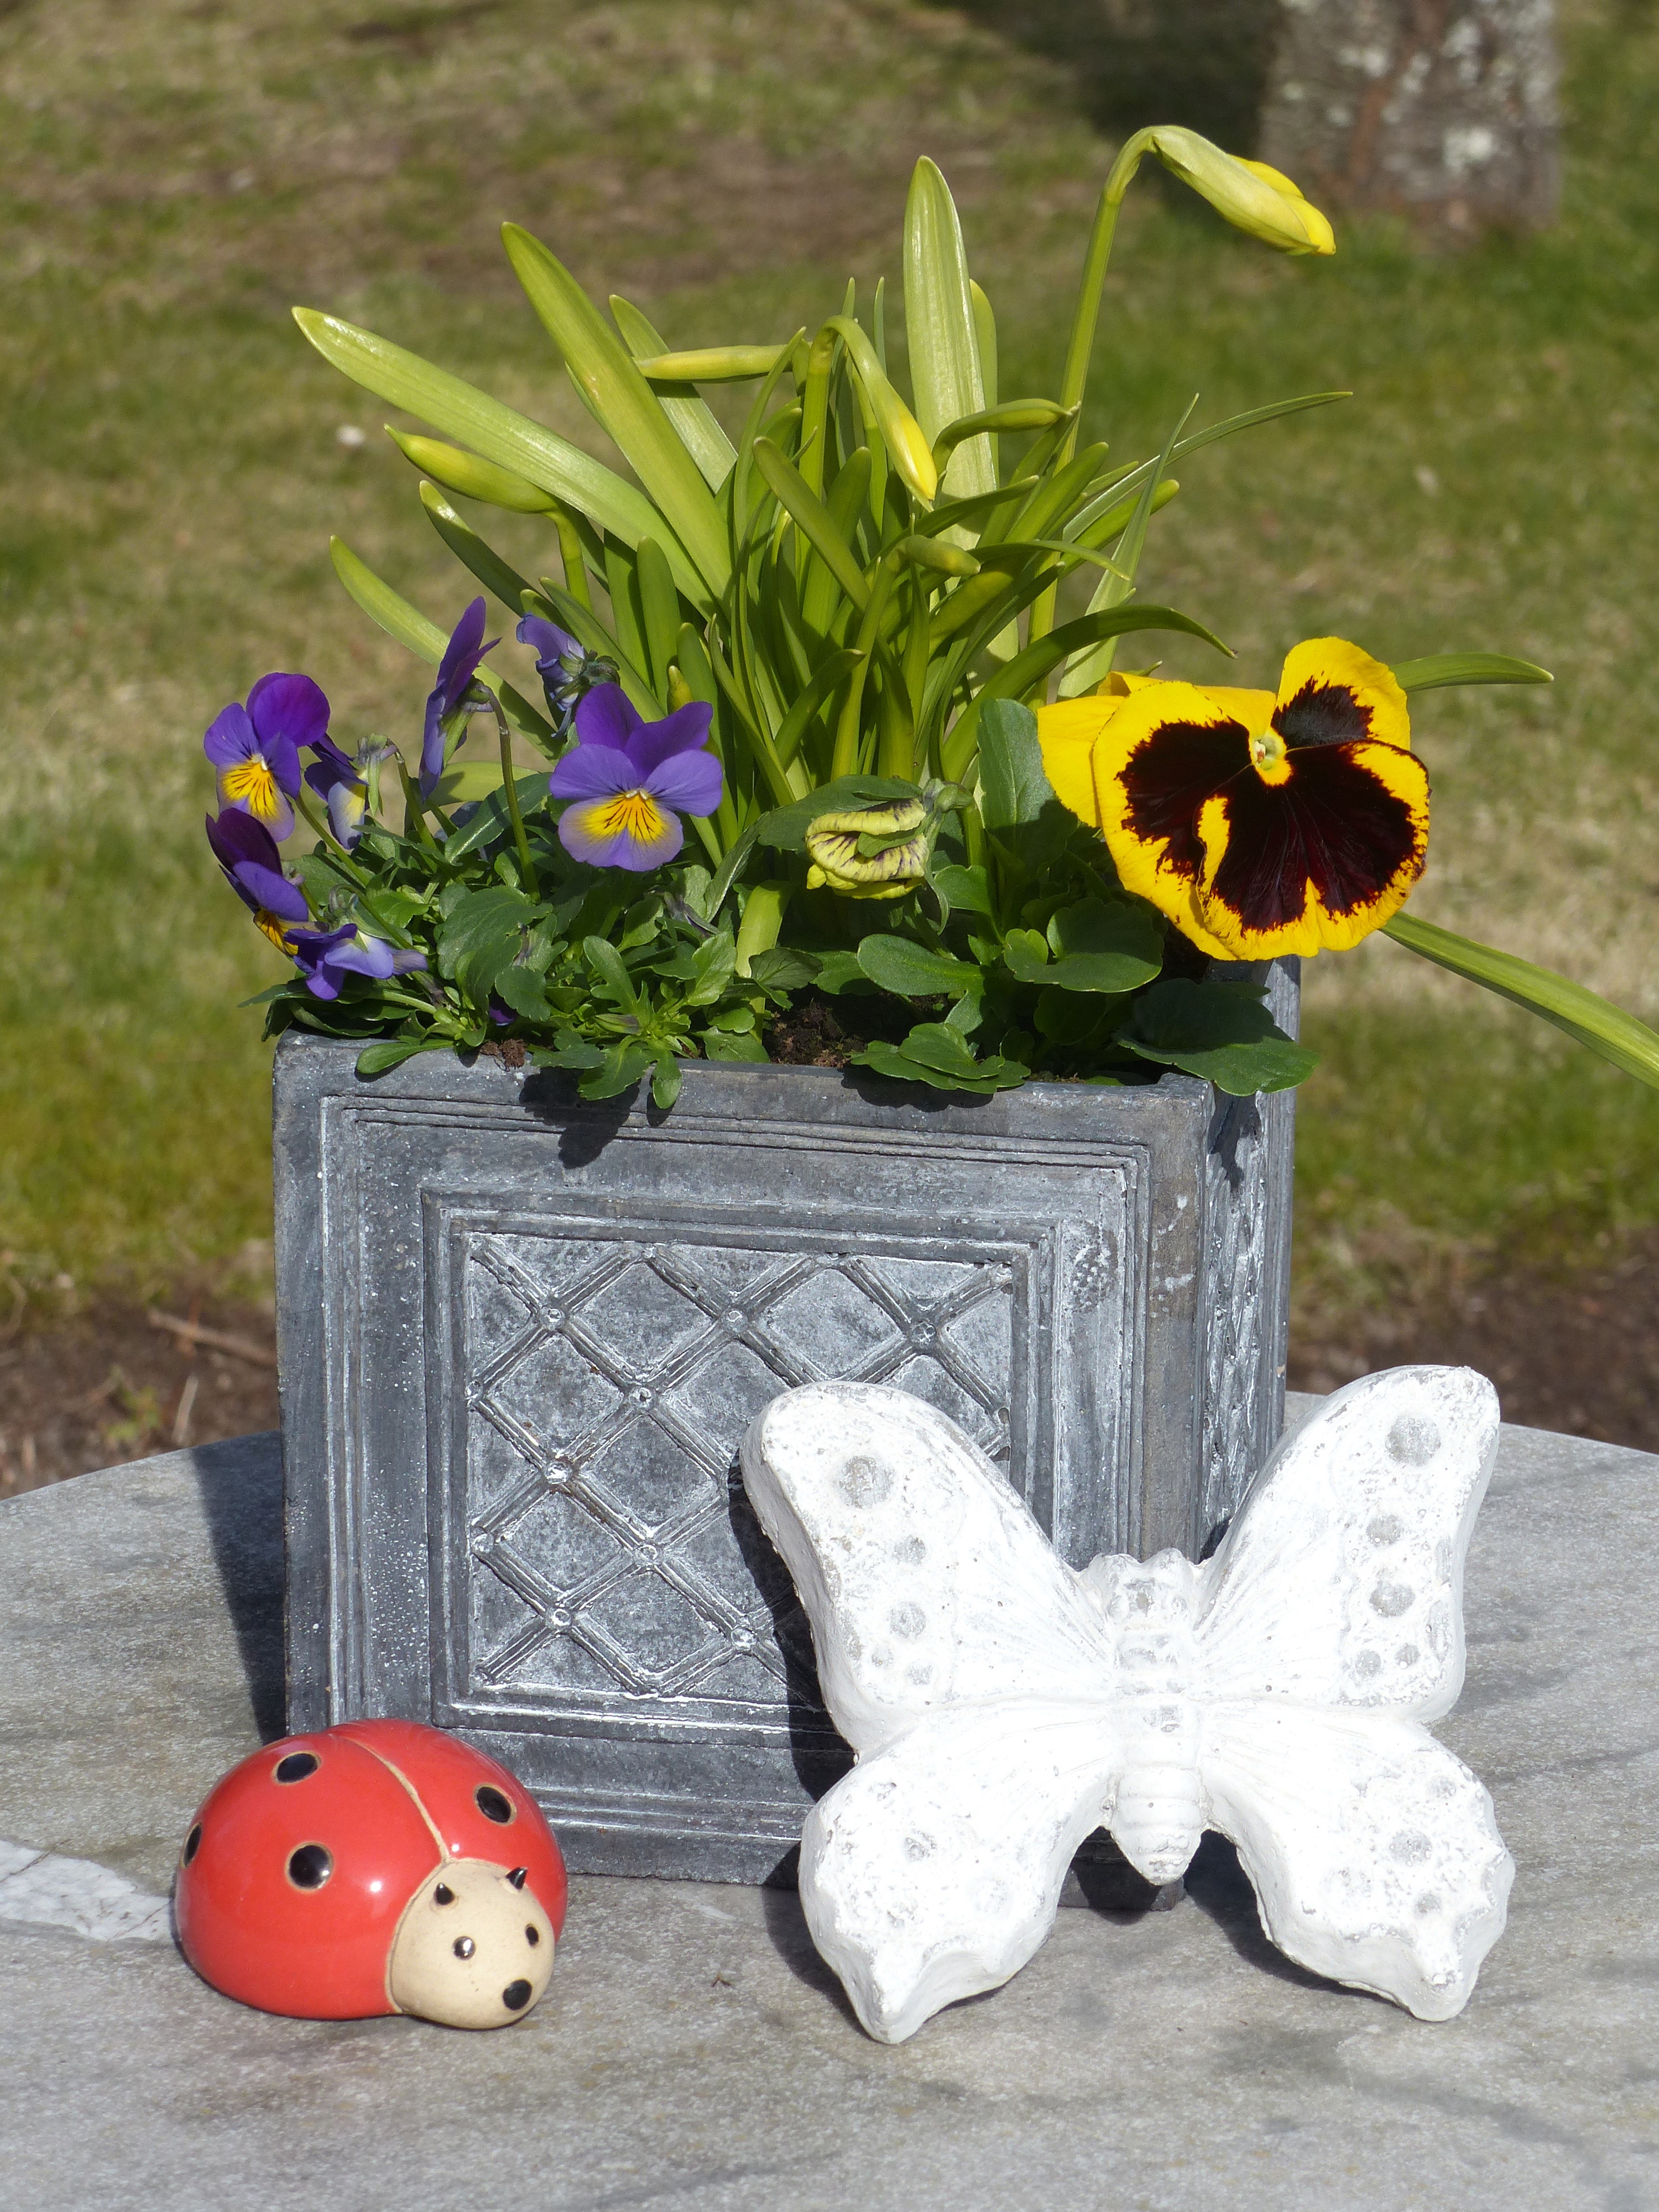
table, grass, flower, pot, spring, ladybug, butterfly, garden, flowers, floristry, flower bouquet